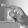
ASL letter: P